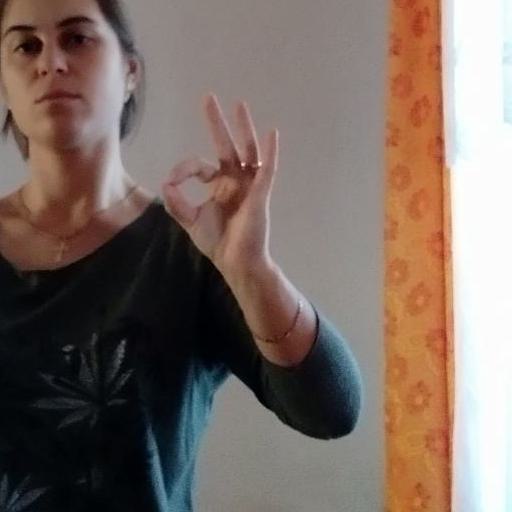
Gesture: ok